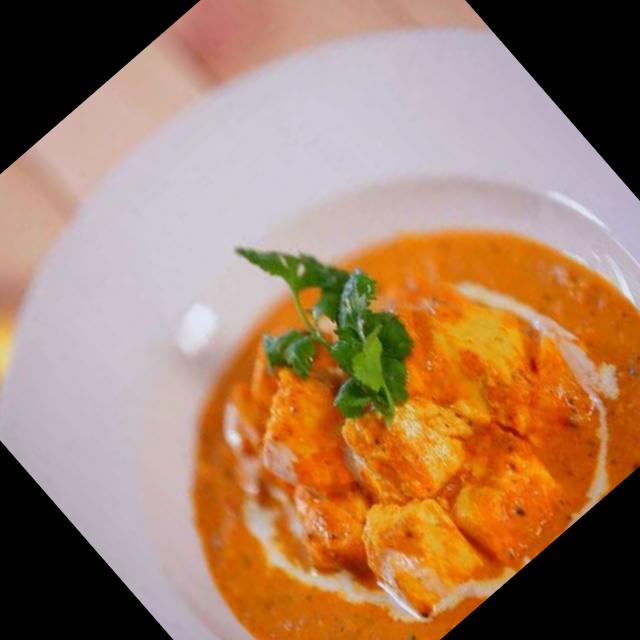
Dish: shahi_paneer